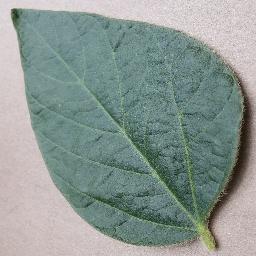
Label: Soybean___healthy